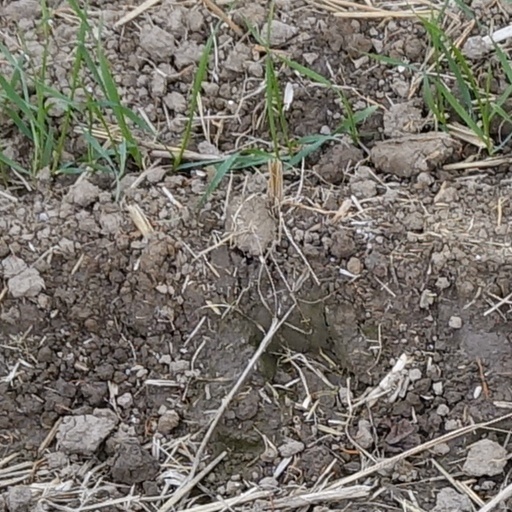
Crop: wheat